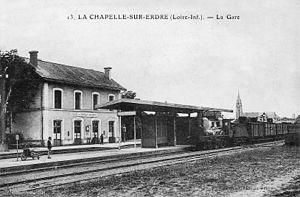
La gare de La Chapelle-sur-Erdre vers 1900.
La gare de La Chapelle-sur-Erdre est une gare ferroviaire française des lignes de Nantes-Orléans à Châteaubriant et de Blain à La Chapelle-sur-Erdre, située sur le territoire de la commune de La Chapelle-sur-Erdre, dans le département de la Loire-Atlantique en région Pays de la Loire.